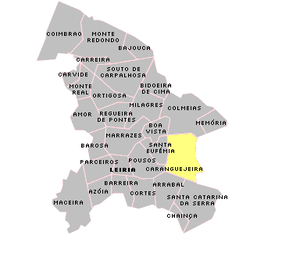
Localisation de Caranguejeira.PNG sur la freguesia de Leiria.